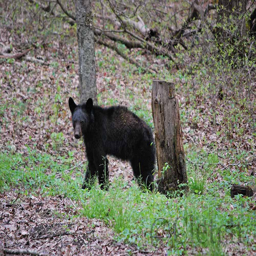
A bear standing in the woods between a tree and a stump.
A lone bear walking in the woods in fall.
A black bear walking around in the forrest.
A bear cub by itself in the forest.
A black bear standing beside a tree trunk